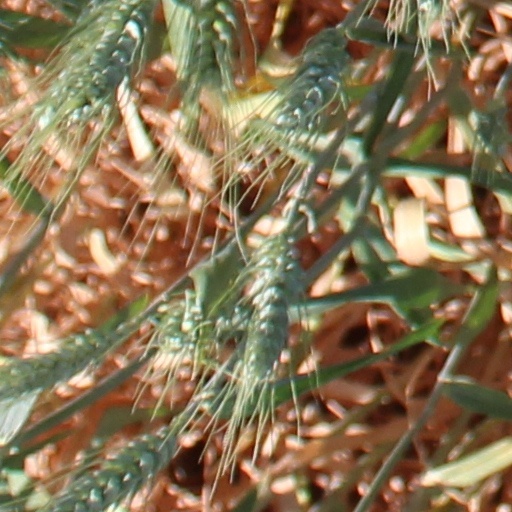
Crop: wheat